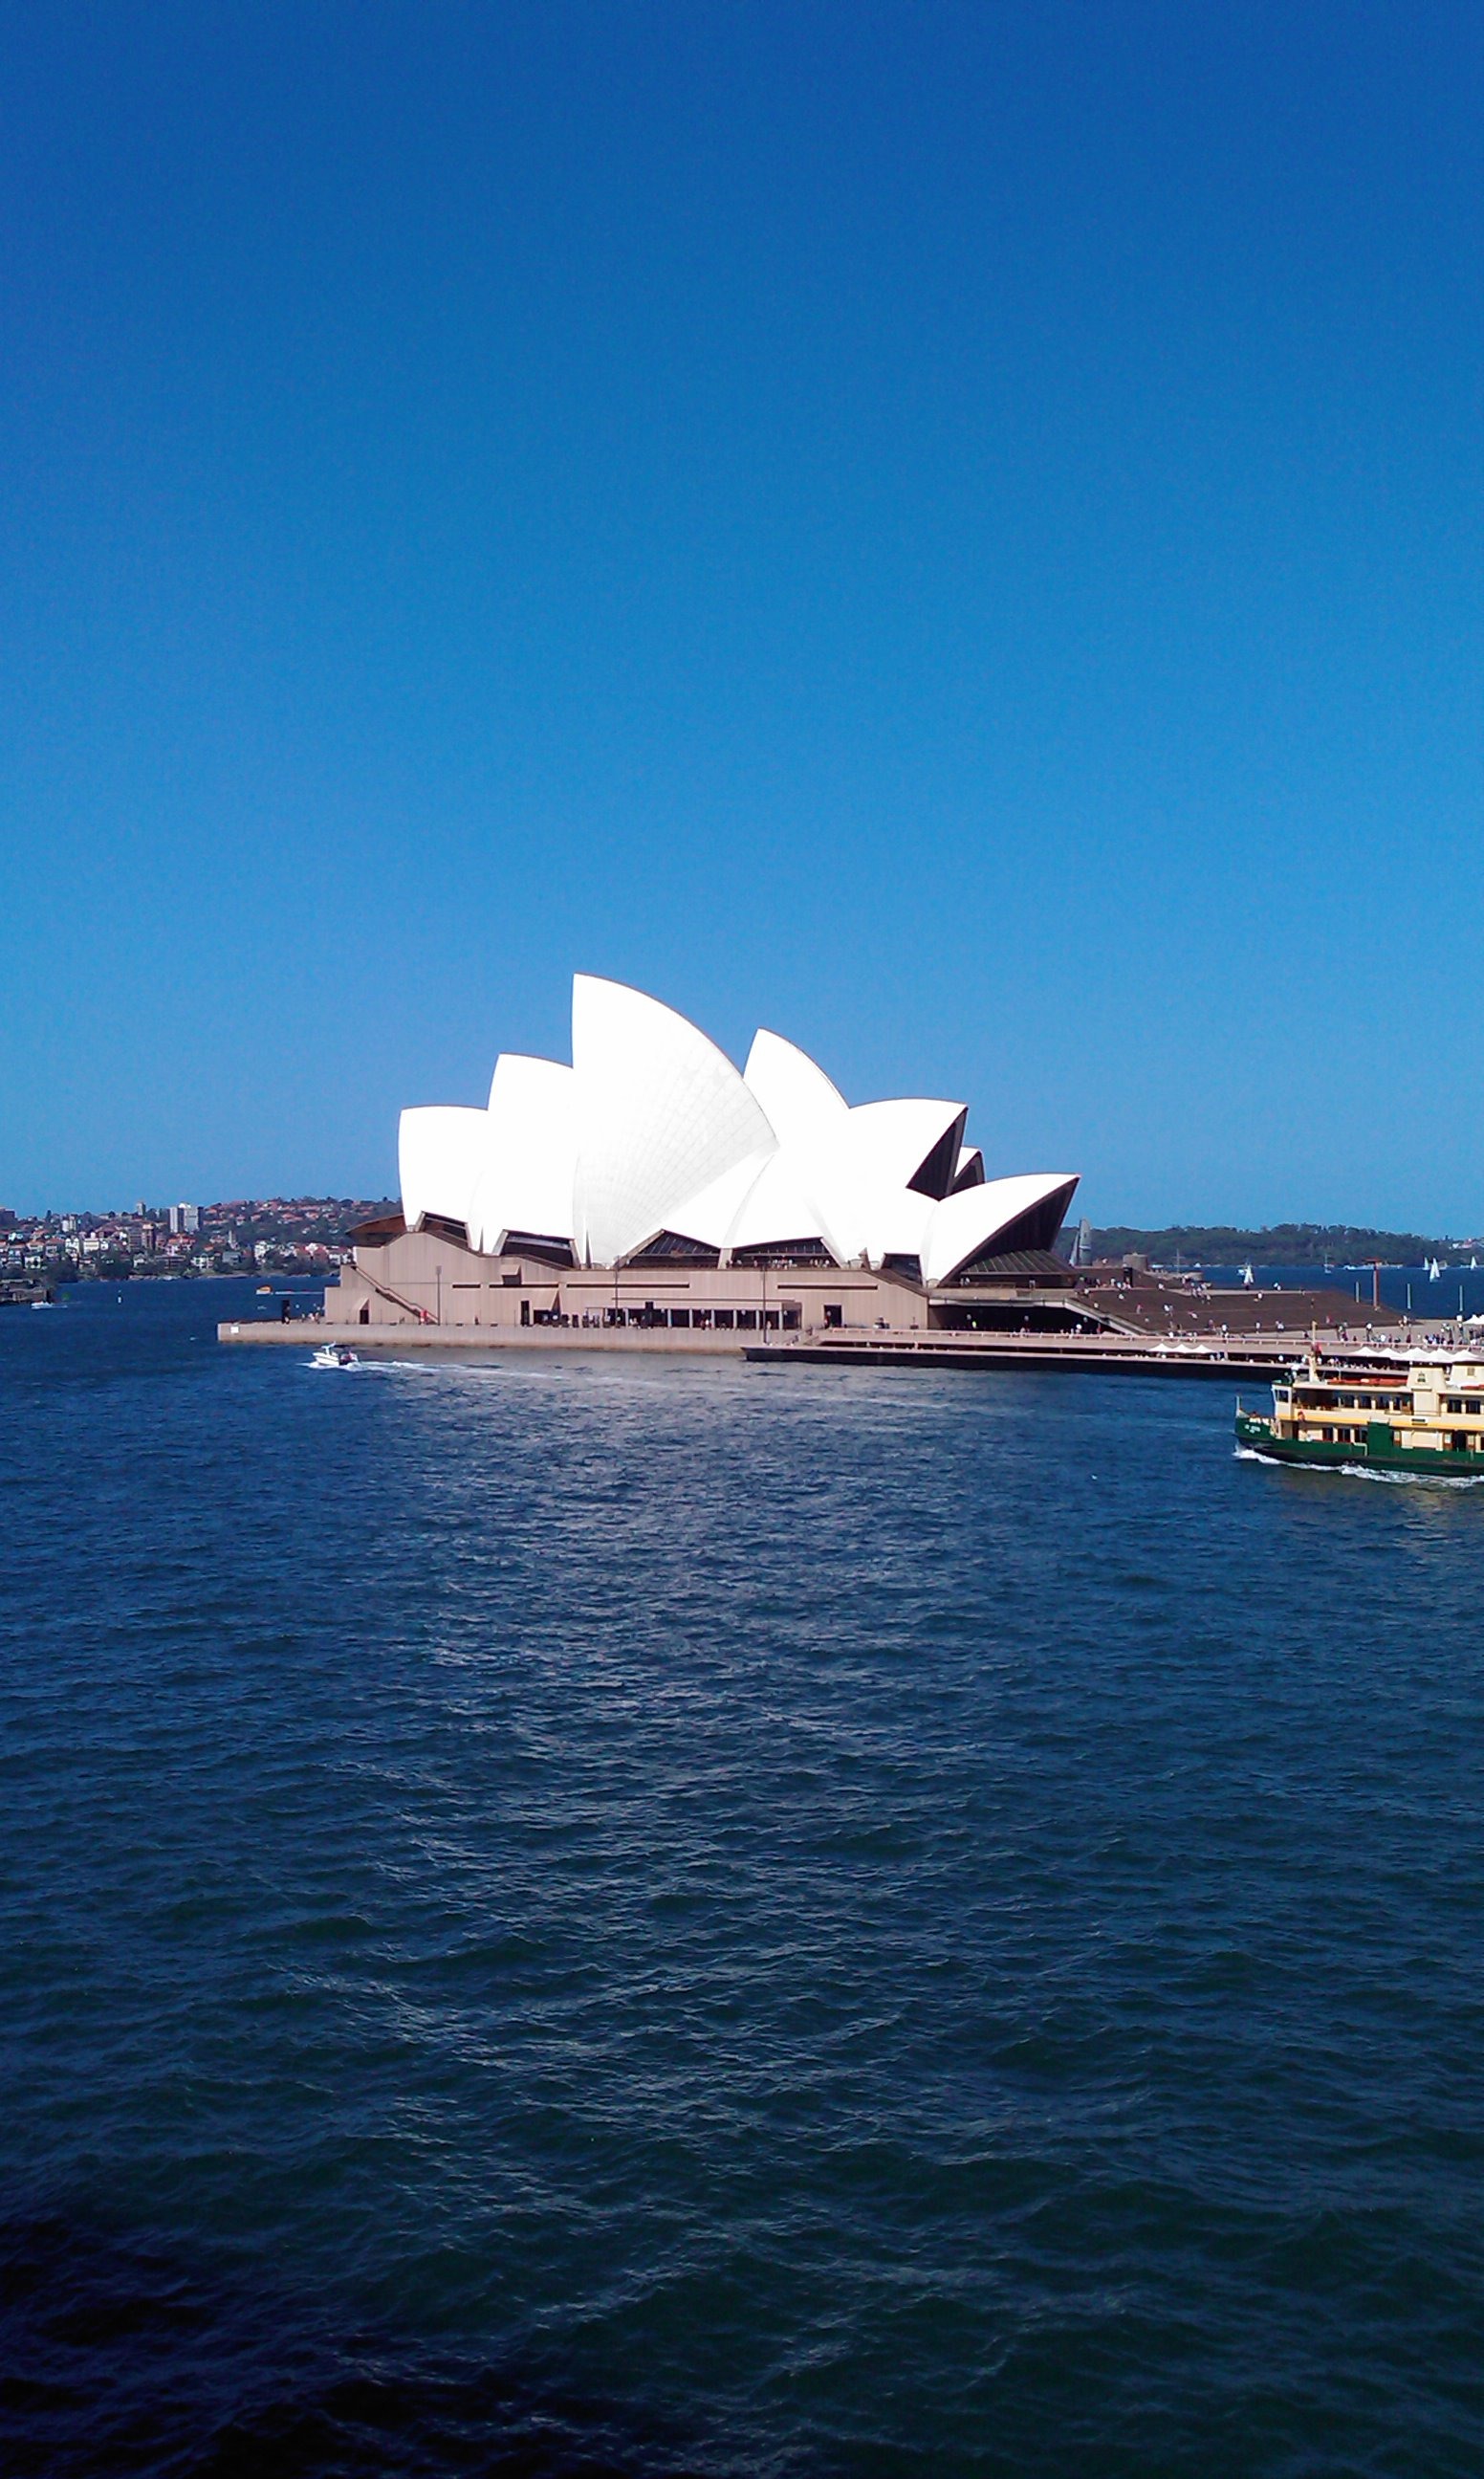
sea, coast, ocean, horizon, boat, house, building, vehicle, sydney, opera, bay, landmark, harbor, port, tourism, australia, boats, sail, theater, famous, cape, passenger ship